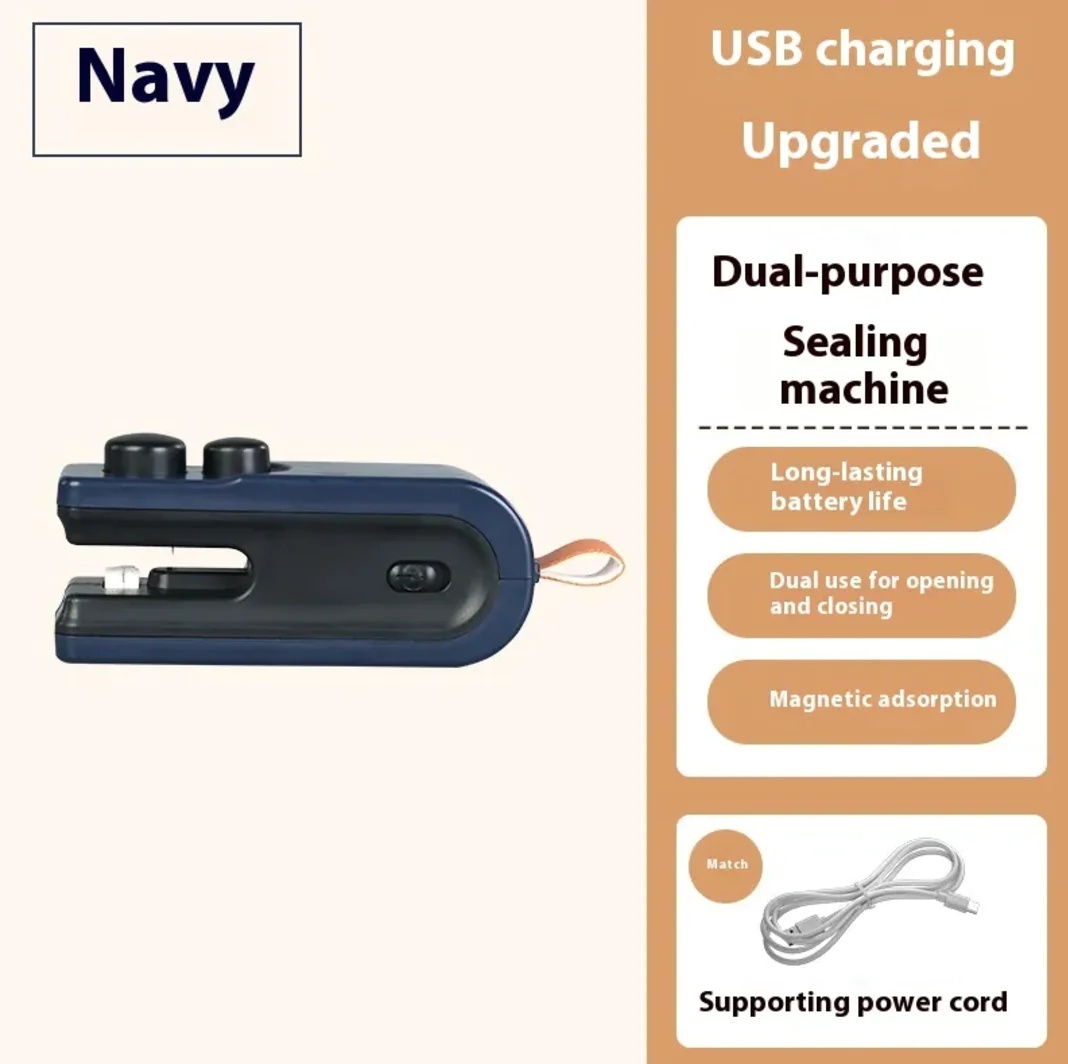
Mini Máquina Selladora de Snacks
Selladora compacta para el hogar, ideal para snacks, con un diseño fácil de usar para volver a sellar bolsas y mantener la frescura, ligera y portátil, perfecta para el uso diario en cocinas o para llevar. Información del producto: Color: Blanco, Azul Oscuro Voltaje Nominal: 5W Material: Plástico Capacidad de la batería: 3000mah
Brand: Mi tienda
Category: Home & Garden > Kitchen & Dining > Kitchen Appliance Accessories > Vacuum Sealer Accessories